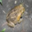
Label: frog